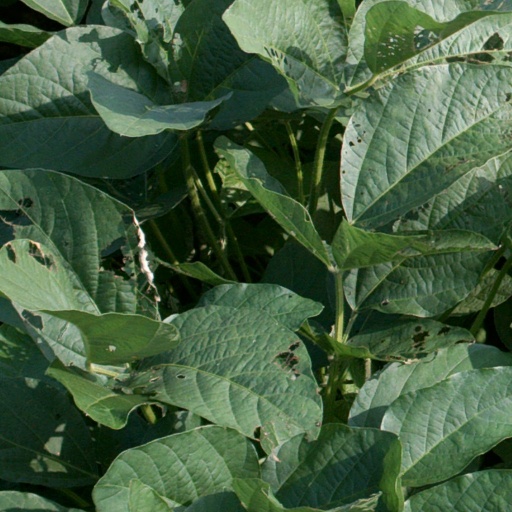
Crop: soybean